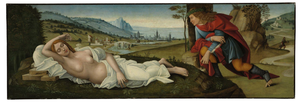
Le Maestro di Tavarnelle ou Maestro di Ovidio ou Maestro dei Cassoni Campana est un peintre français ou italien, un maître anonyme qui fut actif à Florence au cours du premier quart du Cinquecento, sur des sujets mythologiques ou sacrés.